Aroga compositella

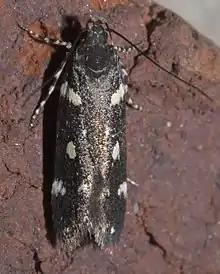
"Aroga compositella", six-spotted aroga, Size: 9.2 mm

Aroga compositella, the six-spotted aroga, is a moth of the family Gelechiidae. It is found in the United States, where it has been recorded from Alabama, Colorado, Florida, Georgia, Louisiana, Maine, Massachusetts, Mississippi, New Hampshire, North Carolina, Oklahoma, South Carolina, Tennessee, Texas, and Wisconsin.